Cyclone Kyrill

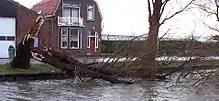
Storm damage in Delft, Netherlands

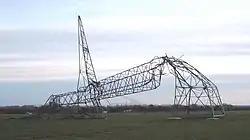
Felled power pylons caused widespread electricity outages

On the day of the landfall, an approximate 25,000 homes in southern England were without electricity after electricity pylons were damaged by the storm. Same day, the German states of Brandenburg, Saxony and Saxony-Anhalt were hit by a massive power cut. 52,000 homes were without energy, according to local utility "envia". The German district Siegen-Wittgenstein had issued a state of emergency, with schools remaining closed on Friday, 19 January, and roads not to be cleared right away, but closed instead until the situation improved. By the second day of the storm, more than one million homes were left without power in the Czech Republic with another million households without electricity in Germany and tens of thousands dark homes in Austria and Poland.